Aden Bowman Collegiate

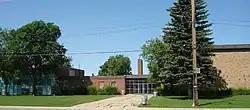

Aden Bowman Collegiate is in the Queen Elizabeth subdivision, in Saskatoon, Saskatchewan, serving students from grades 9 through 12. It is also known as Aden Bowman, Bowman, or ABCI. The school was opened on September 2, 1958.